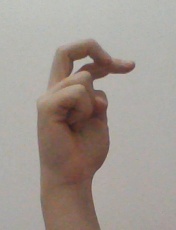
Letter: zay